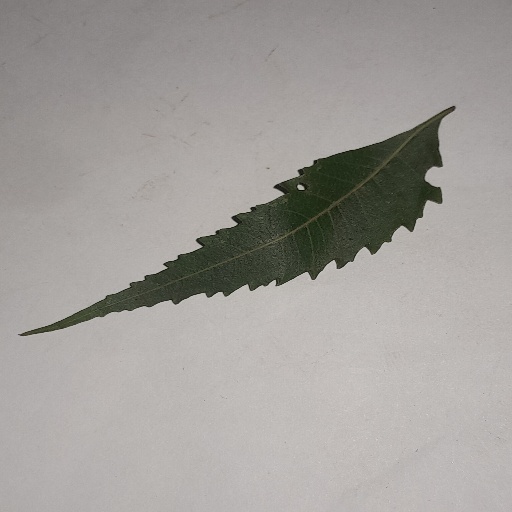
Species: Neem
Leaf condition: Healthy Leaf